Tour First

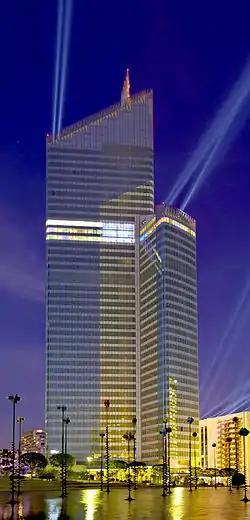

Tour First (previously known as Tour UAP between 1974 and 1998, and as Tour Axa between 1998 and 2007) is an office skyscraper in Courbevoie, in La Défense, the business district of the Paris metropolitan area.